When We Are Married

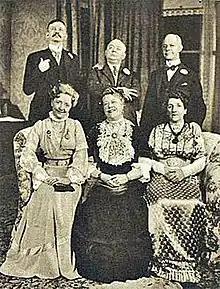
The three couples in the original cast: clockwise from top left, Raymond Huntley, Lloyd Pearson, Ernest Butcher; Ethel Coleridge, Muriel George, Helena Pickard

When We Are Married is a three-act play by the English dramatist J. B. Priestley, described as "A Yorkshire Farcical Comedy". Written in 1934, it is set about thirty years earlier, and depicts the consequences when three middle-aged couples jointly celebrating their silver weddings are informed that they were not legally married.